Auguste Vaillant

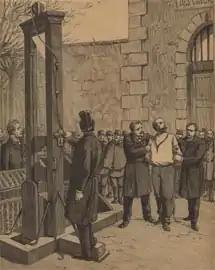
Vaillant about to be guillotined

Auguste Vaillant (27 December 1861 – 5 February 1894) was a French anarchist known for his bomb attack on the French Chamber of Deputies on 9 December 1893. The French government's reaction to this attack was the passing of the infamous repressive "Lois scélérates" ("villainous laws"), three French laws passed from 1893 to 1894 which restricted freedom of the press.